Edinburgh Academical Football Club

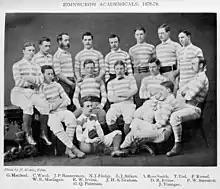
The team for the 1878–79 season

In season 2007–08, the club's 1st XV finished second in Premiership Division 2, thereby securing promotion to the Premiership Division 1. That same season they experienced a successful Scottish Cup run, reaching the final with victories over Premiership 1 teams Currie, Hawick and Boroughmuir. The team lost the final 24–13 to the Glasgow Hawks. The club played a match against the Barbarians in April 2008 to mark the club's 150th anniversary. A book was also published that had been commissioned to celebrate the club's 150th anniversary, "The Accies: The Cradle of Scottish Rugby".